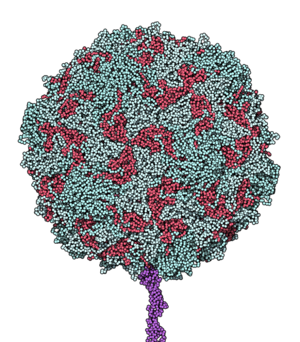
Poliovirus
Model af poliovirus bundet til receptoren CD155 (nederst, violet)
Poliovirus, PV, er en virus, der forårsager polio, poliomyelitis.